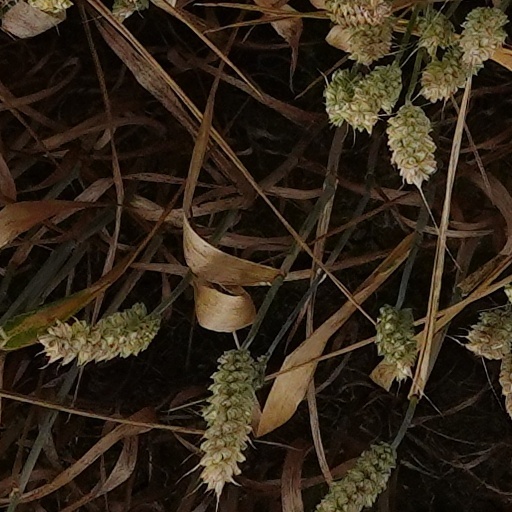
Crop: wheat